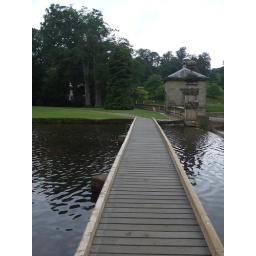
A bridge over the lake